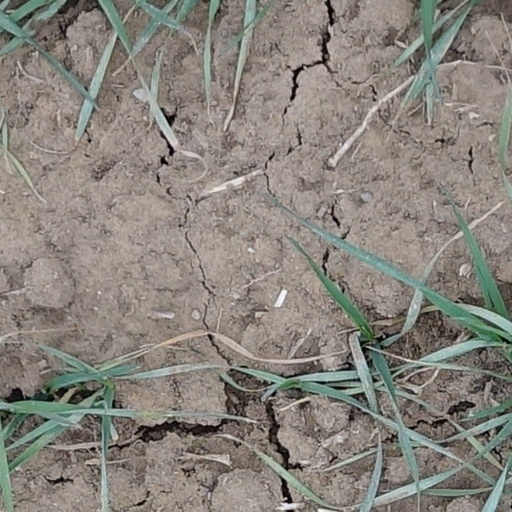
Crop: wheat